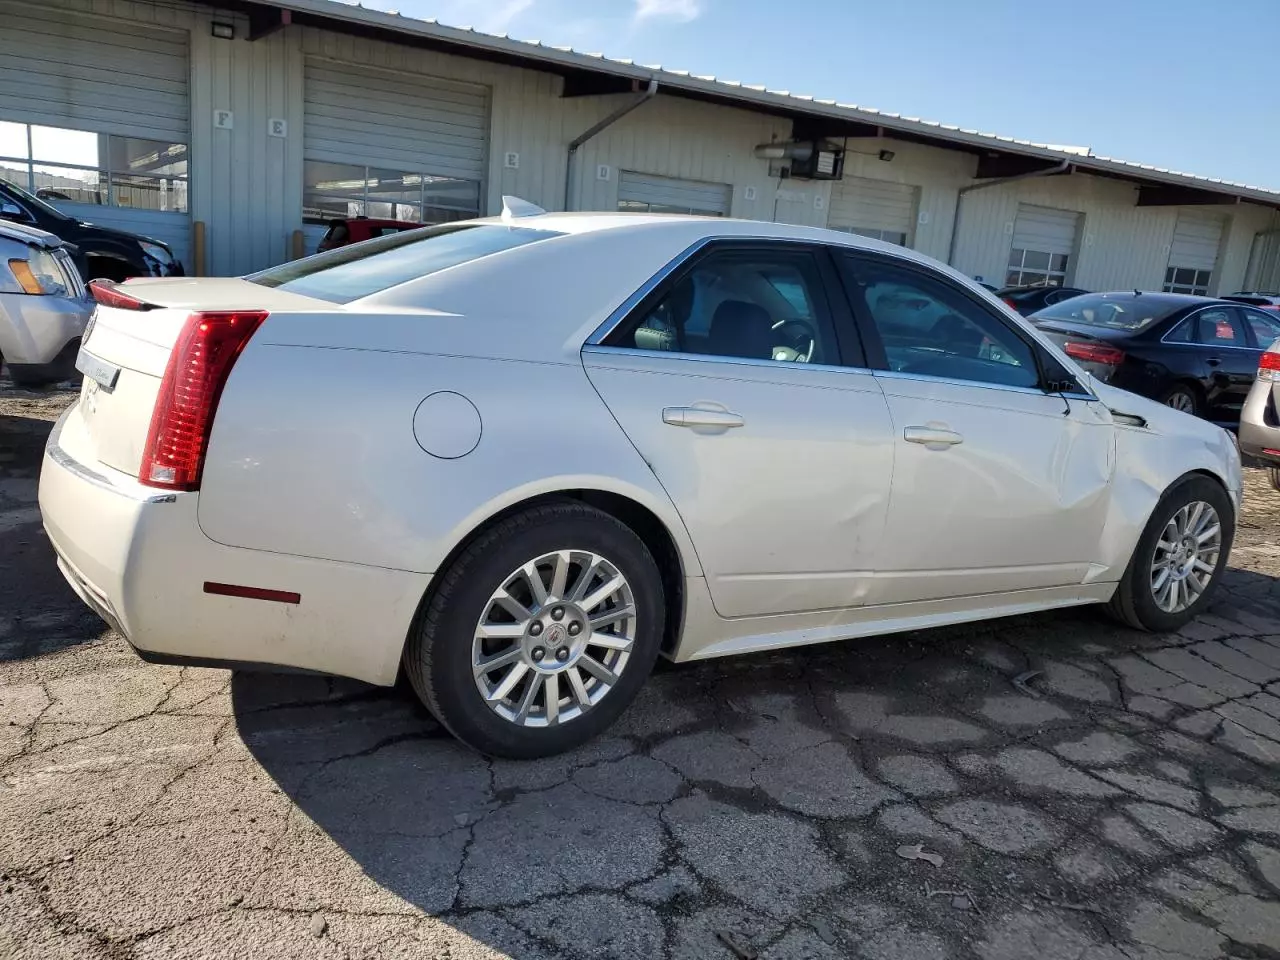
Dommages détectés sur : aile avant droite, porte avant droite, porte arrière droite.
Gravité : mineur